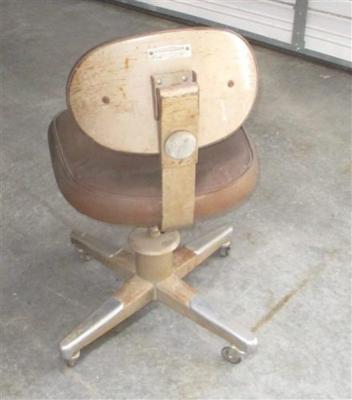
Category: chair